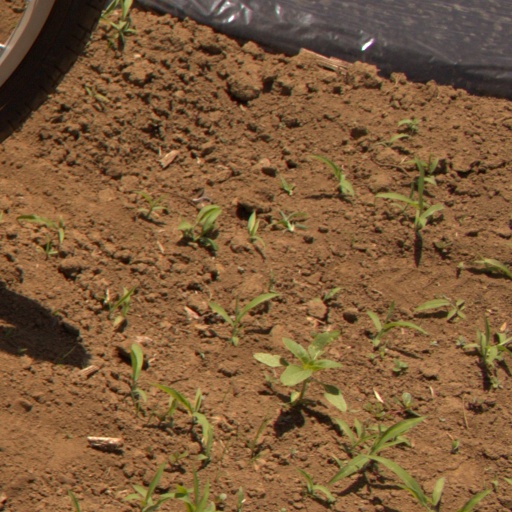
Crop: Jerusalem artichoke